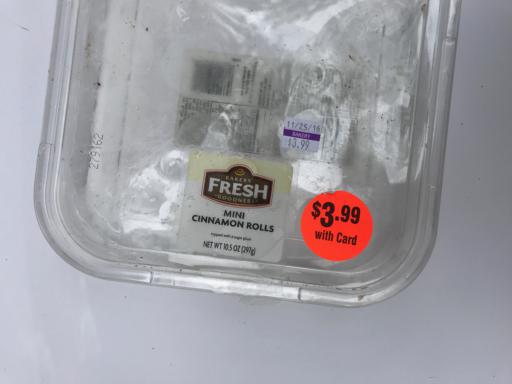
Waste category: plastic